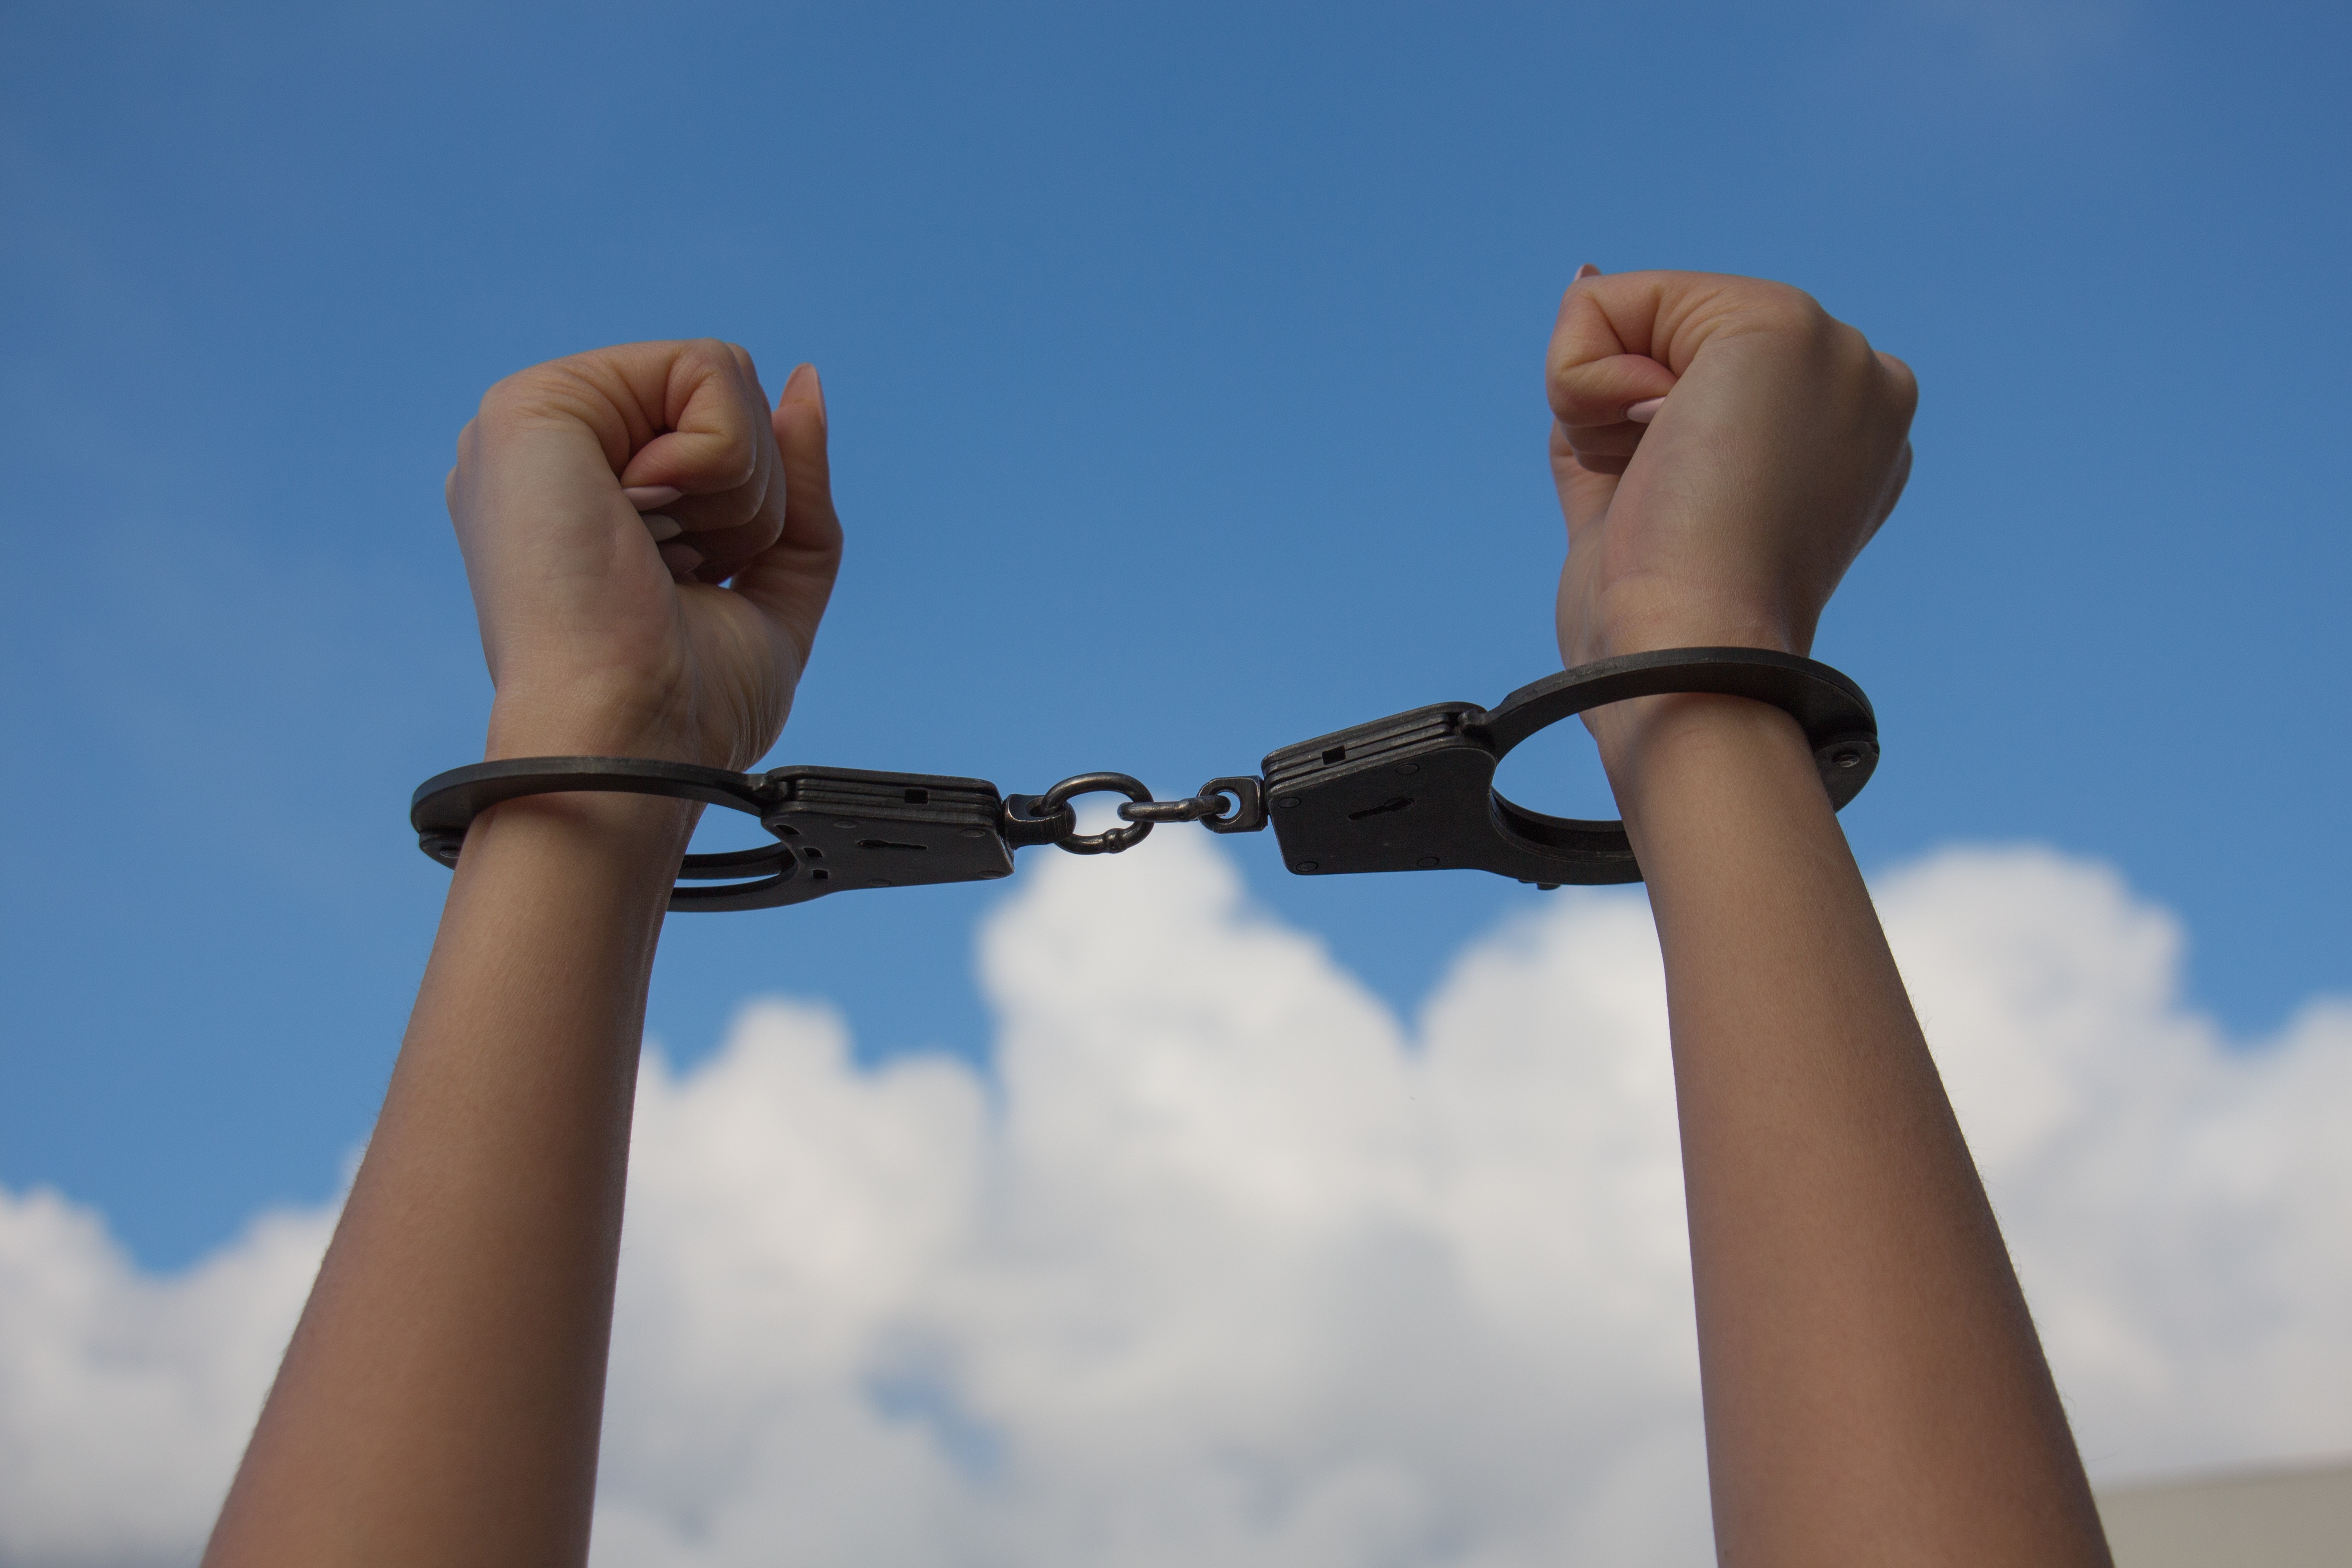
hand, cloud, sky, wind, blue, freedom, hands, chained, drug, search, handcuffs, the dependence of, fists, compressed, women's, atmosphere of earth